Answer in natural language. Consider the 3D positions of the objects in the scene and not just the 2D positions in the image. Is the centerpoint of  beautiful wall painting at a higher height than Doorway? Choose between the following options: yes or no
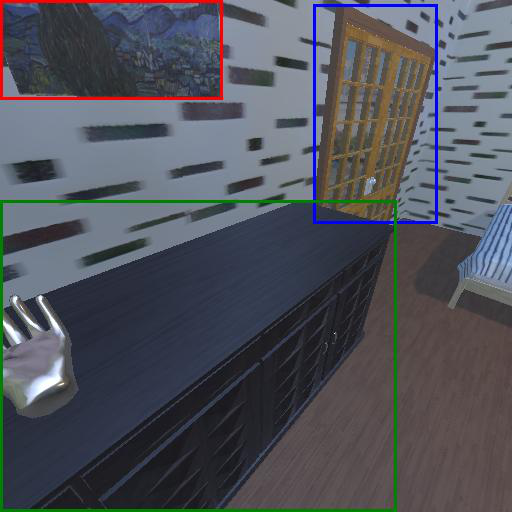
<answer>yes</answer>